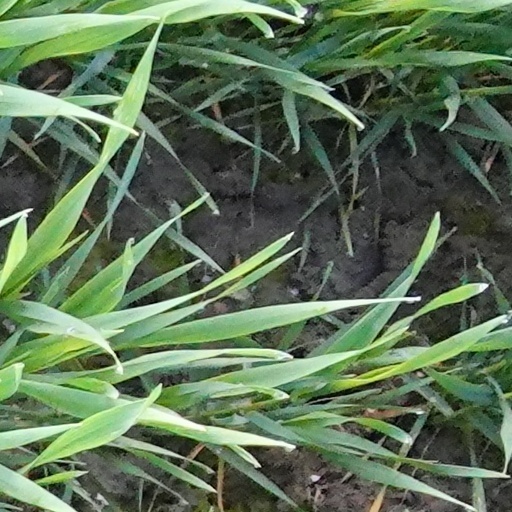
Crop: wheat